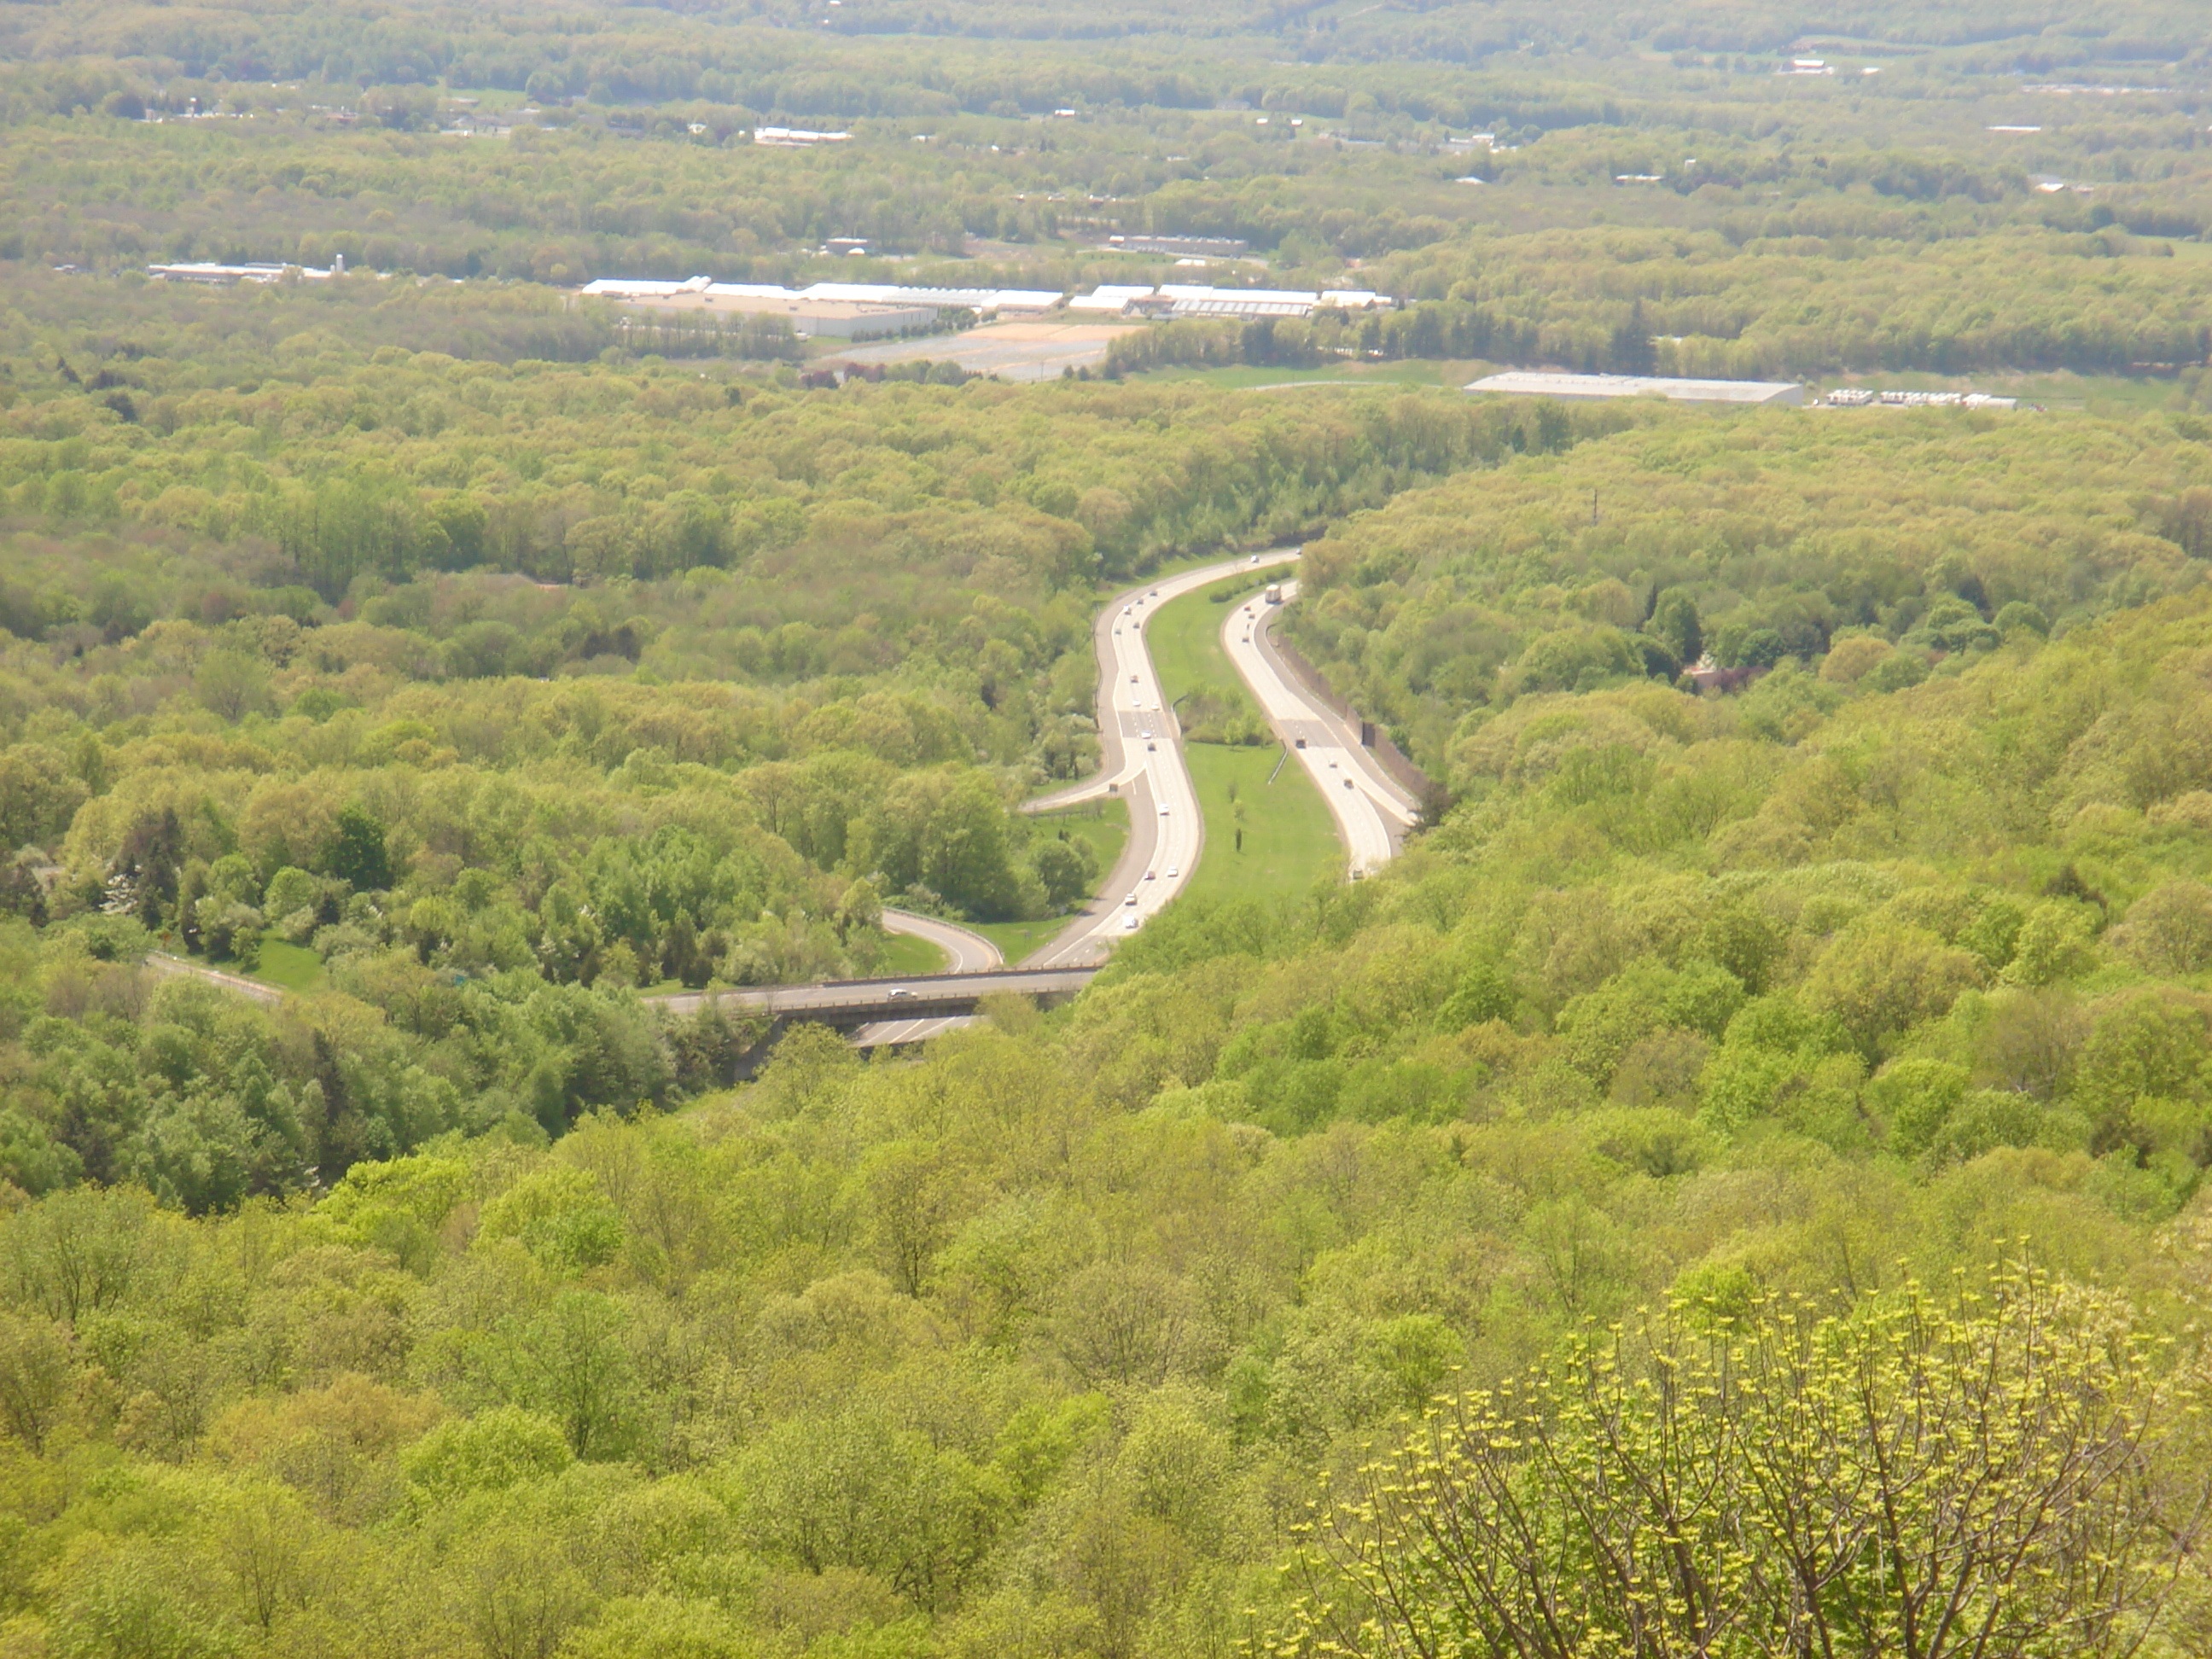
landscape, coast, forest, marsh, hill, view, highway, river, reservoir, route, plain, outdoors, grassland, vegetation, wetland, bog, floodplain, plateau, habitat, parks, loch, ecosystem, nature reserve, aerial photography, natural environment